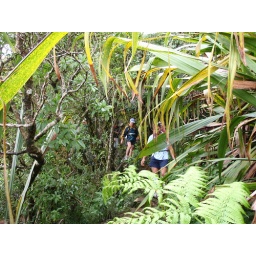
Training for our huge 96km trek in 7weeks. We have a boys and a girls team in the challenge.